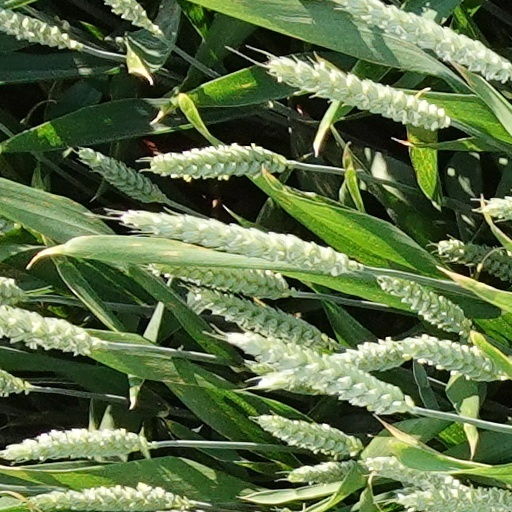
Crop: wheat